Lorenz Cantador

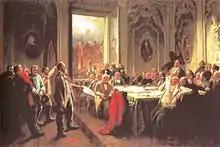

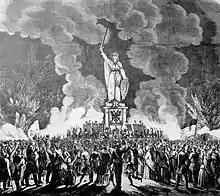

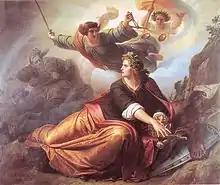

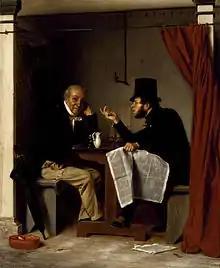

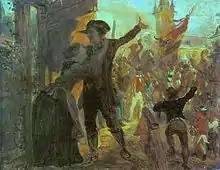

Cantador came from a bourgeois family with northern Italian roots that had settled in Düsseldorf in the 18th century and ran a textile business there. In the political life of the city, the family had already achieved a high reputation through several city councillors, an alderman and a mayor, when Cantador was elected head of the Schützenverein "St. Sebastianus" in 1844, the time of the Vormärz, and founded a uniformed Jägercorps within the Schützenverein. Since the mid-1840s, Cantador – together with Hugo Wesendonck – also presided over the "Allgemeiner Verein der Carnevalsfreunde" (General Association of Friends of Carnival), one of the most notorious carnival societies in the Rhineland, whose satirical actions, caricaturing and provoking Prussianism, soon led to the society being banned by the Prussian Minister of the Interior.